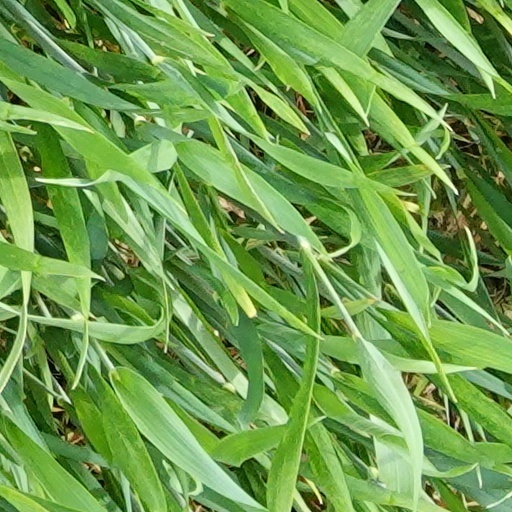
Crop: wheat